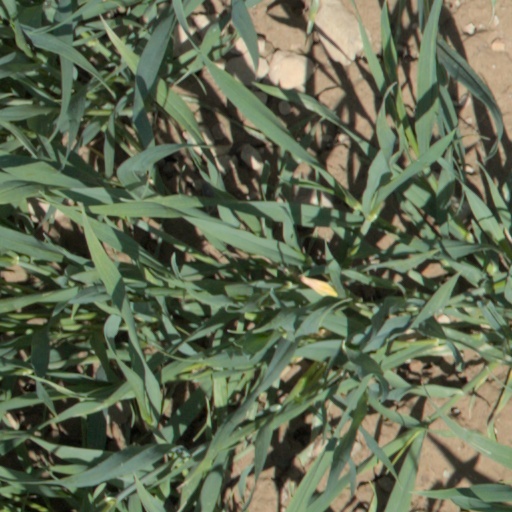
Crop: wheat